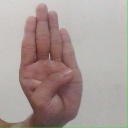
अक्षर: ब